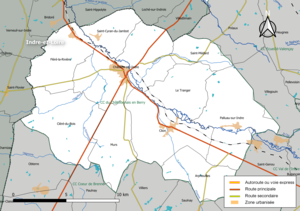
Carte de la communauté de communes du Châtillonnais en Berry, département de l'Indre, France. Composition au 1er janvier 2019.
La communauté de communes du Châtillonnais en Berry est une communauté de communes française, située dans le département de l'Indre, en région Centre-Val de Loire.